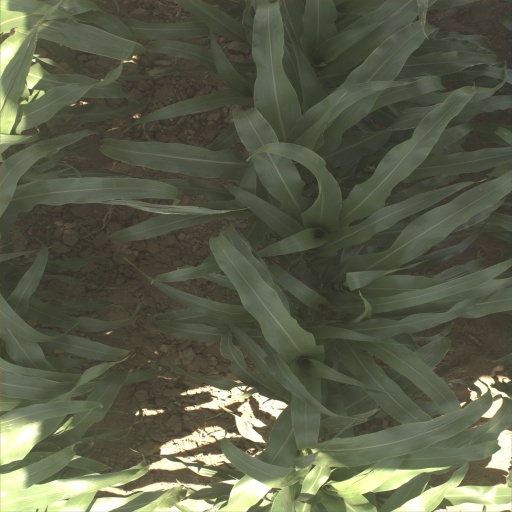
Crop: sorghum